Question: How is the zebra?
Tambaya: Ya jakin dawan?
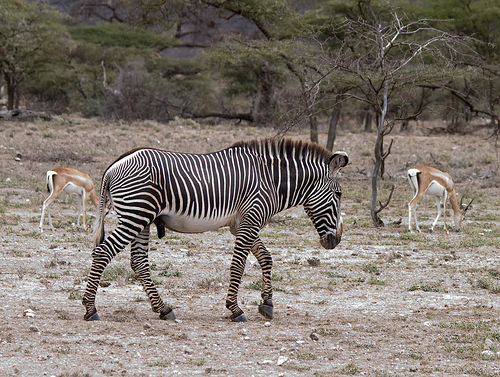
Answer: In motion.
Amsa: Yana motsi.